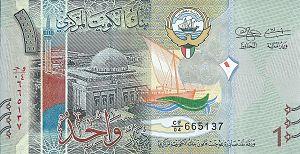
Le dinar koweïtien ou dinar du Koweït est la monnaie nationale du Koweït. Le dinar est subdivisé en 1 000 fils.